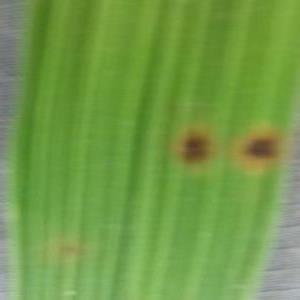
Disease: Brownspot